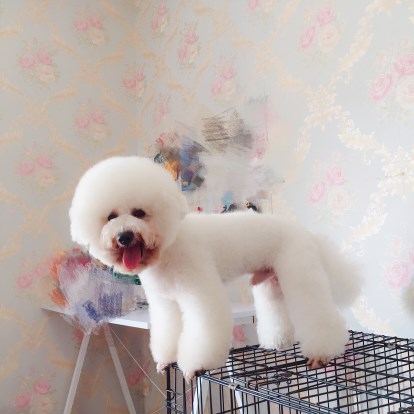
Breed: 3083-n000117-Bichon_Frise